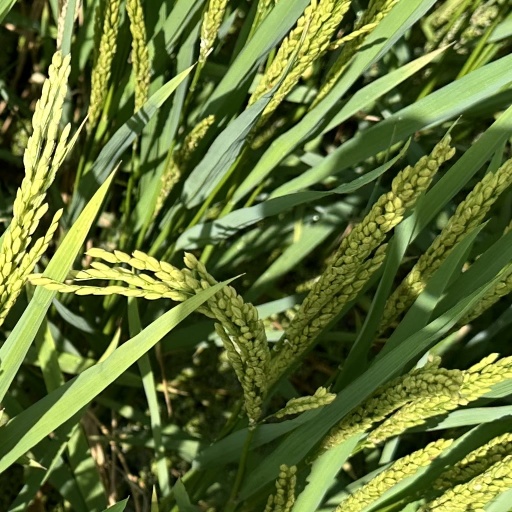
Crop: rice